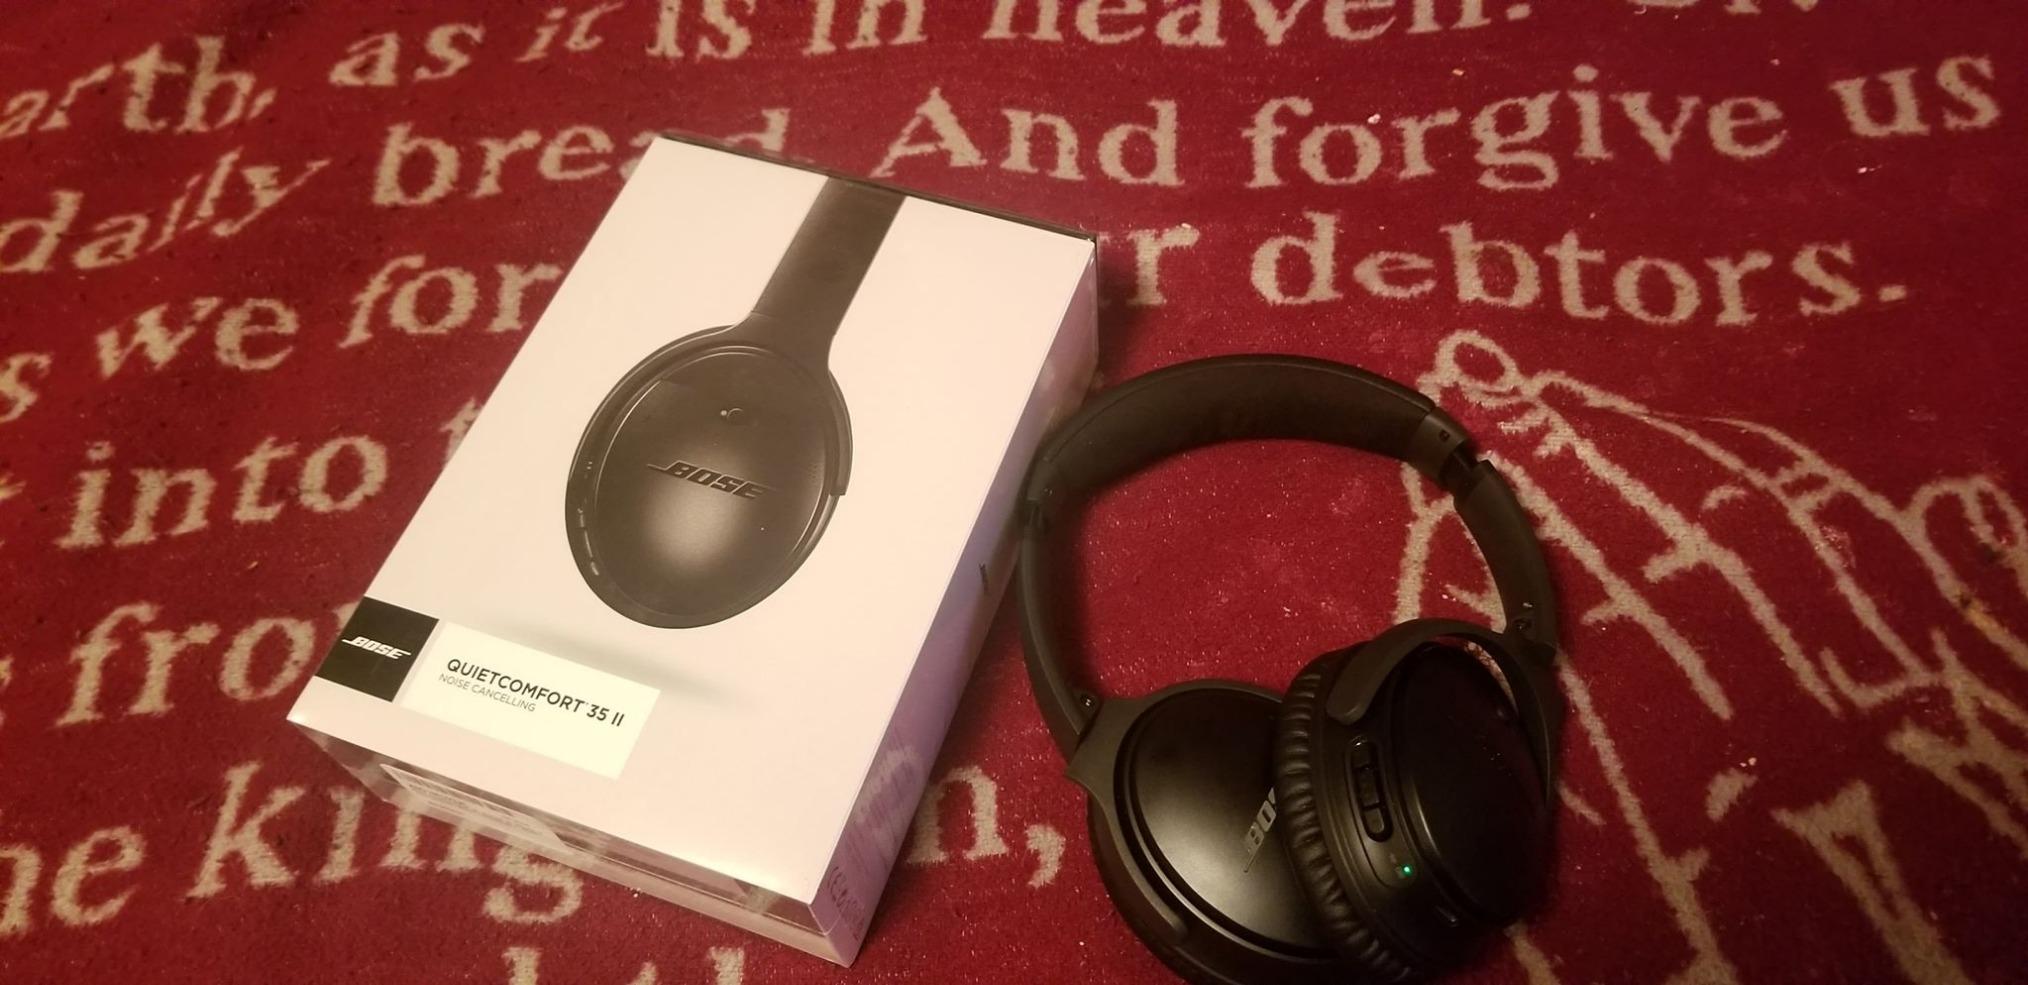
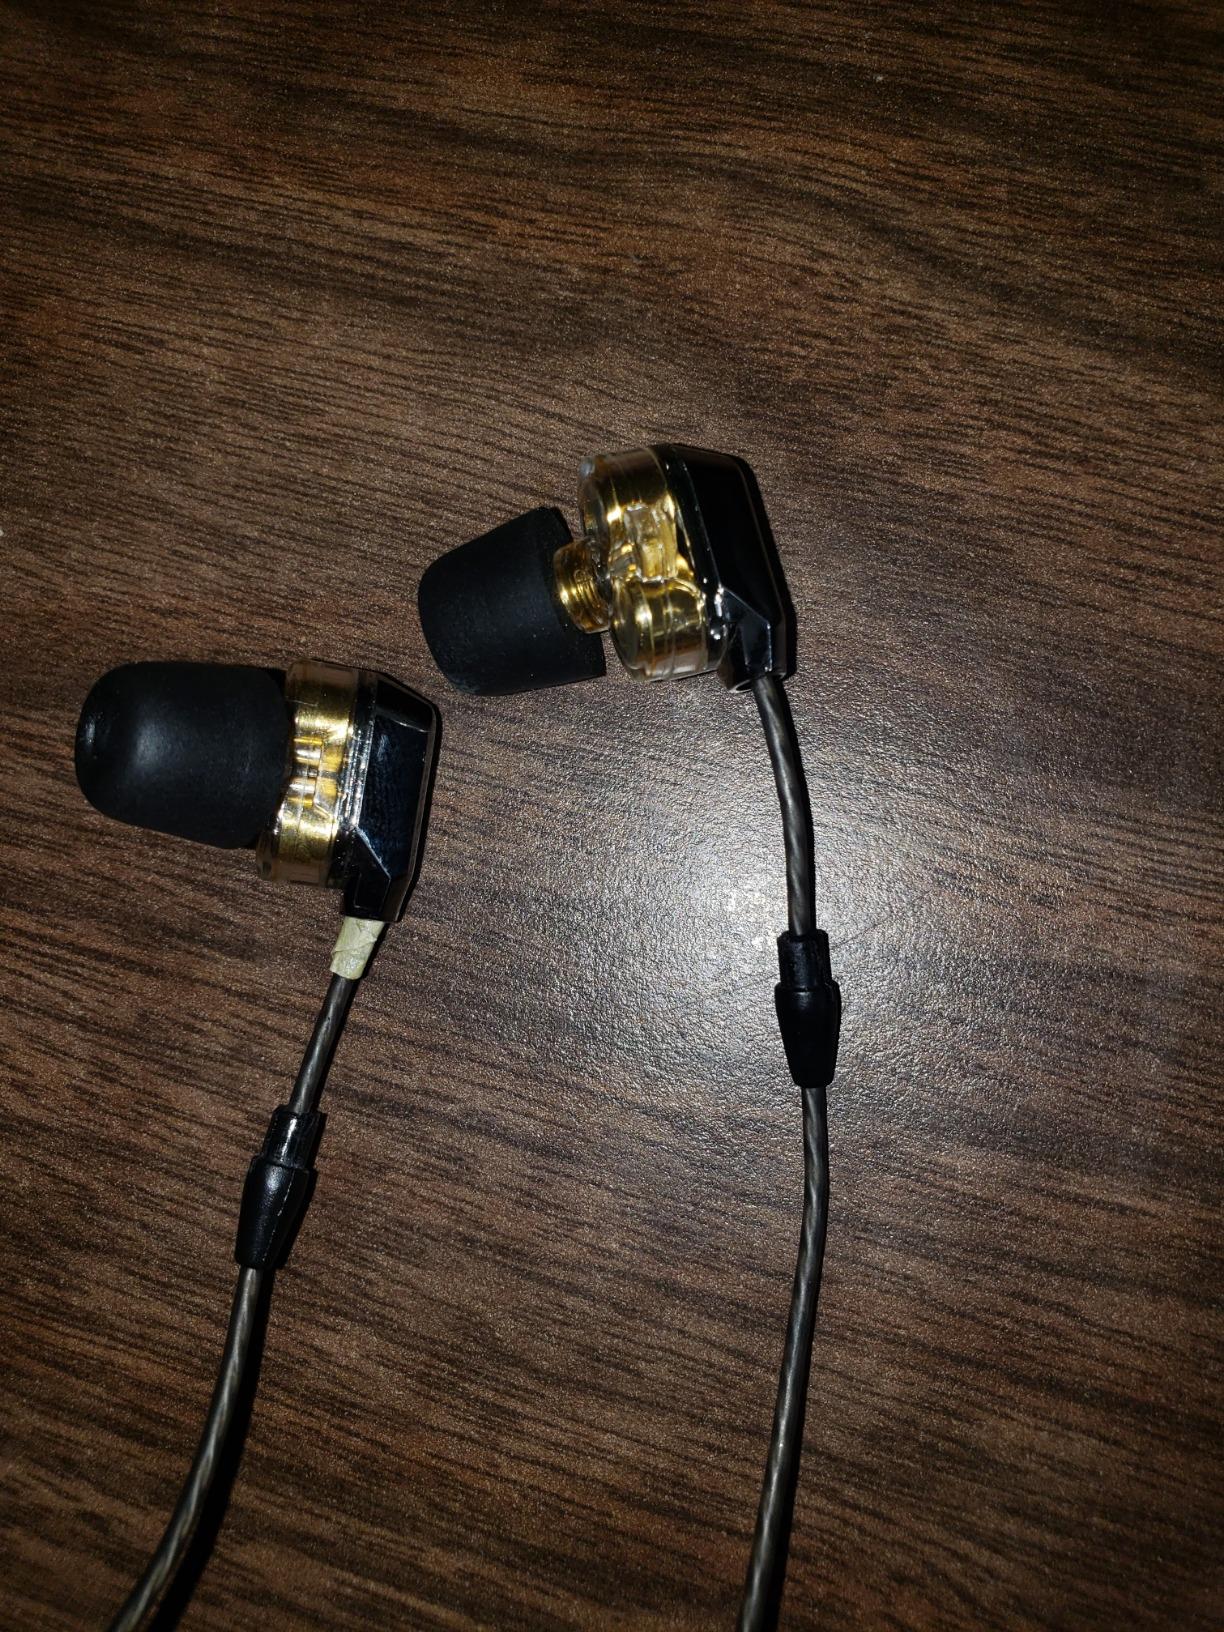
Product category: headphones
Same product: no